East Indies Station

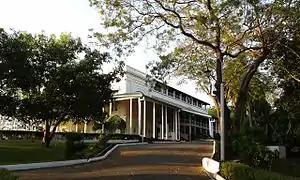
Navy House, Trincomalee, residence of the Commander-in-Chief, East Indies Station, from 1811 to 1942

The East Indies Station was established as a Royal Navy command in 1744. From 1831 to 1865, the East Indies and the China Station were a single command known as the East Indies and China Station. The East Indies Station, established in 1865, was responsible for British naval operations in the Indian Ocean (excluding the waters around the Dutch East Indies, South Africa and Australia) and included the Persian Gulf and the Red Sea. From 1913, the station was renamed the Egypt and East Indies Station until 1918.